Surinam (Dutch colony)

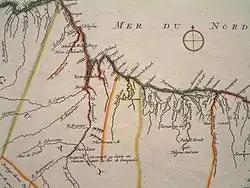
Map of the Guianas from 1700

Surinam was a Dutch colony from 26 February 1667, when Dutch forces captured Francis Willoughby's English colony during the Second Anglo-Dutch War, until 15 December 1954, when Surinam became a constituent country of the Kingdom of the Netherlands. The status quo of Dutch sovereignty over Surinam, and English sovereignty over New Netherland, which it had conquered in 1664, was kept in the Treaty of Breda of 31 July 1667, and again confirmed in the Treaty of Westminster of 1674.